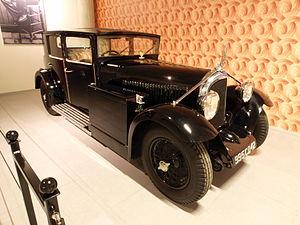
Gabriel Voisin, né le 5 février 1880 à Belleville-sur-Saône et mort le 25 décembre 1973 à Ozenay, est l'un des plus célèbres pionniers français de l'aéronautique, tant civile que militaire, ainsi qu'un fabricant d'automobiles de luxe à la marque « Avions Voisin ».